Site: brandenburg
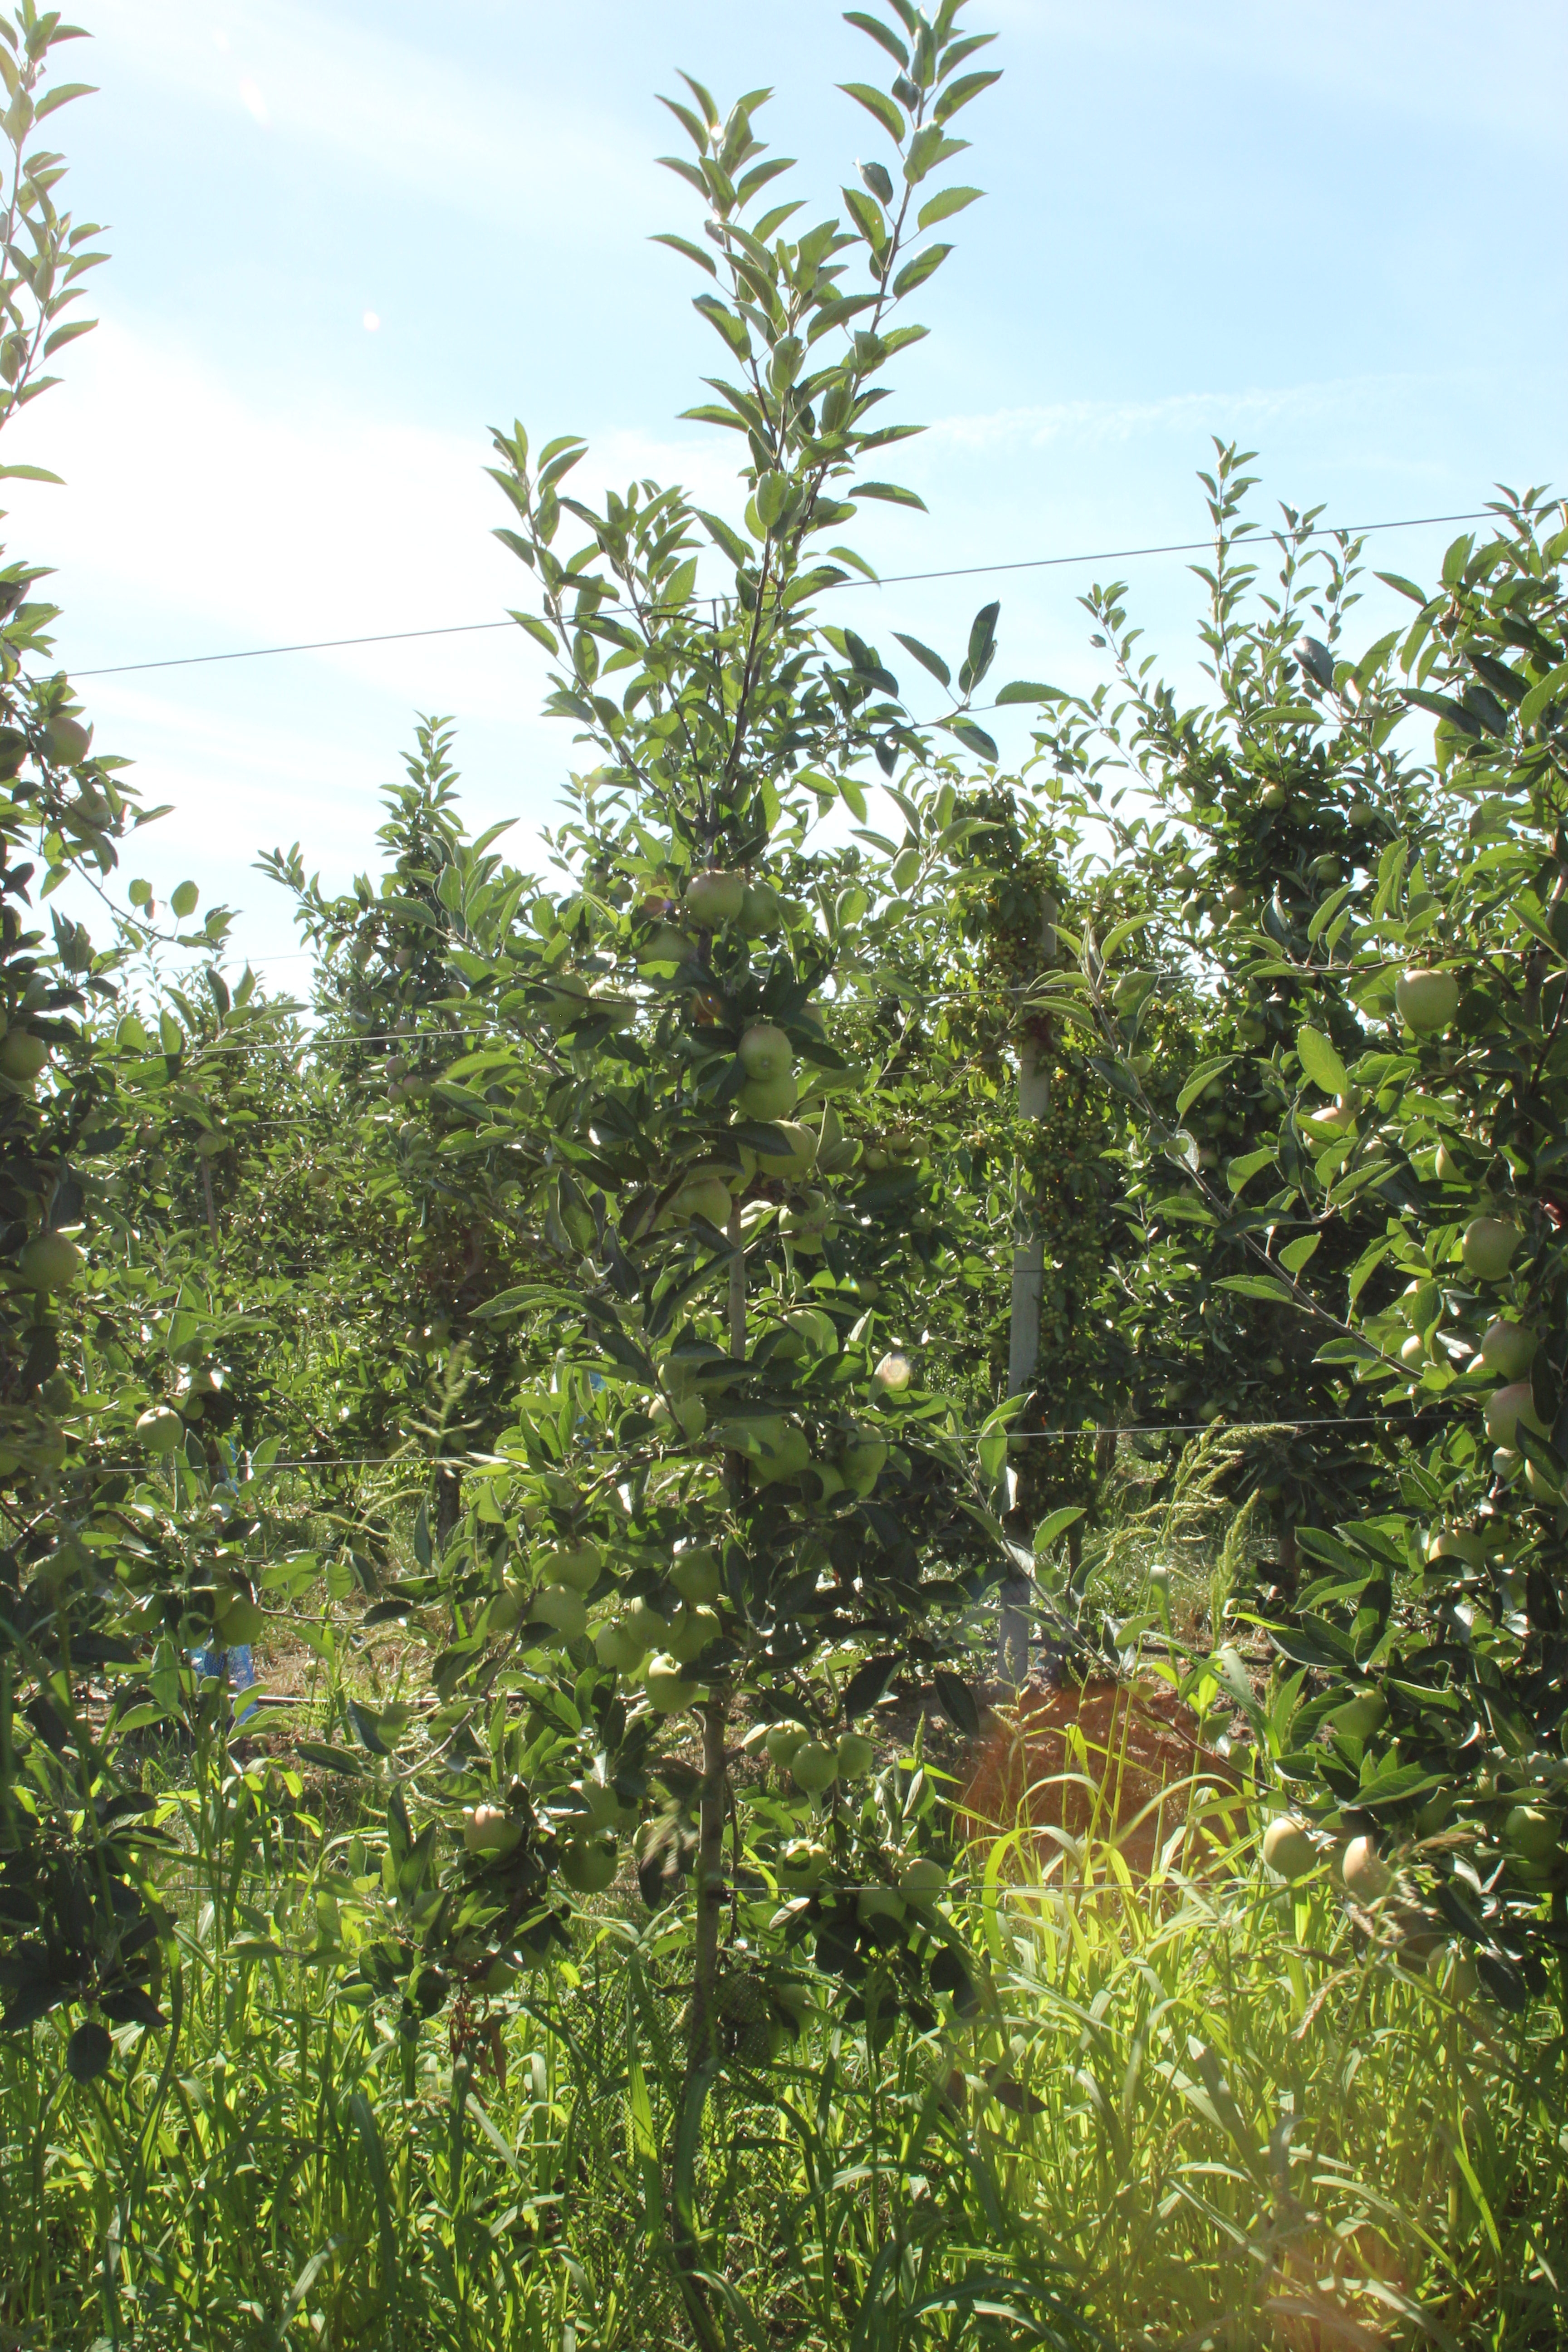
Growth stage (BBCH 77): Development of fruit